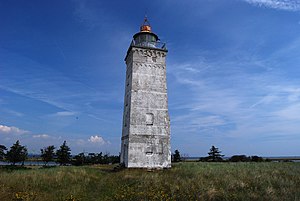
Hyllekrog
Hyllekrog Fyr 2010, før det blev restaureret
Hyllekrog er en næsten fem kilometer lang krumodde på sydkysten af Lolland sydøst for Rødbyhavn. Hyllekrog, der har et areal på 81 hektar, var oprindeligt en ø – den yderste i en række øer, som udgjorde Lollands værn mod havet i syd. Ved inddæmningen i slutningen af 1800-tallet blev disse øer forbundet af dæmninger, undtagen Hyllekrog. Men i 1951 lukkede også strømløbet mellem Hyllekrog og den vest for liggende landfaste Drummeholm. Oddens langstrakte facon skyldes, at sand, som transporteres langs kysten, konstant aflejres i det lavvandede område og danner en såkaldt krumodde.